Valery Legasov

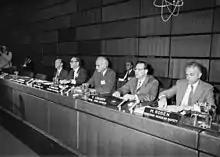
Legasov (second from right) at a Vienna press conference, August 1986

In August 1986, Legasov presented the report of the Soviet delegation at a special meeting of the International Atomic Energy Agency in Vienna. His report was noted for its great detail and relative openness in discussing the extent and consequences of the tragedy, disclosed to Western media some defects in the RBMK reactor design such as the positive void coefficient, as well as problems with operator training. Some details were censored by the Central Committee, including the full extent of the design flaws, the institutional and cultural problems that led to the accident, the full extent of the fallout, as well as the ineffective efforts in dropping liquid nitrogen into the reactor. The report ran to 388 pages and was presented by Legasov to the conference in a 5-hour presentation, which many in the audience found disturbing. Legasov noted that the operators were able to disable the reactor safety systems and stated that improvements to existing RBMK reactors were underway.